Ely Galleani

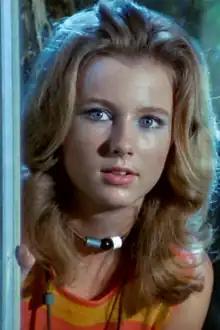
Galleani in "Five Dolls for an August Moon" (1970)

Ely Galleani (born Federica Elisabetta De Galleani; 24 April 1953), sometimes credited as Justine Gall and Ely Gall, is a retired Italian film actress.